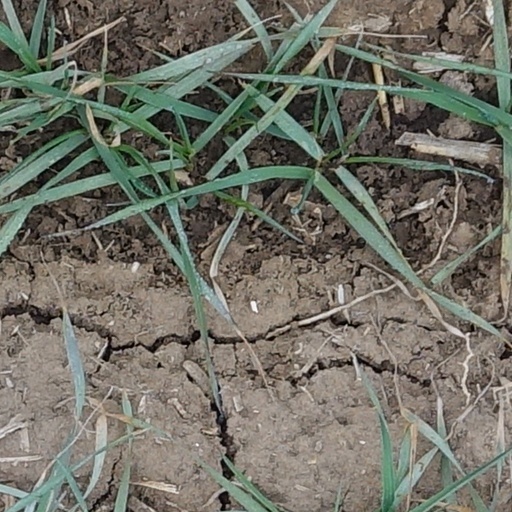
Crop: wheat